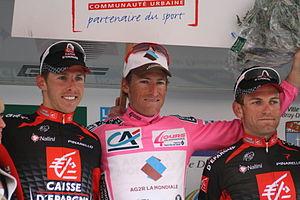
Rui Costa, Martin Elmiger et José Joaquín Rojas sur le podium de la 5e étape des Quatre jours de Dunkerque 2010
La 56ᵉ édition de la course cycliste, les Quatre Jours de Dunkerque a eu lieu du 5 au 9 mai 2010. La compétition est classée en catégorie 2.HC dans l'UCI Europe Tour 2010. C'est le Suisse Martin Elmiger de l'équipe AG2R La Mondiale qui s'est imposé.